Rupertikirtag

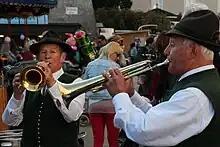
Musicians in traditional clothing at "Rupertikirtag" celebrations.

Rupertikirtag (St. Rupert's Day Fair) is an annual fair held on the city squares next to Salzburg Cathedral, in honour of Saint Rupert, patron saint of Salzburg, Austria. The fair is held every year in September, and features vintage fairground rides, market stalls, craft demonstrations, as well as a beer tent. The fair has been held annually since the 14th century.